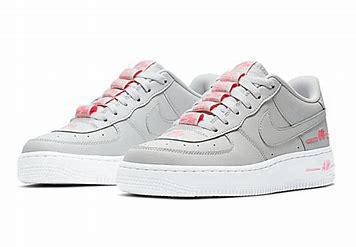
Brand: Nike
Model: Force 1 LV8